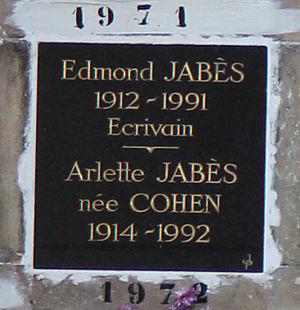
Case n°1971 d'Edmond Jabès (1912-1991), au columbarium du cimetière du Père-Lachaise.
Le cimetière du Père-Lachaise de Paris est le lieu d'incinération de nombreuses personnalités.
Edmond Jabès, né au Caire le 16 avril 1912 et mort à Paris le 2 janvier 1991, est un écrivain et poète français.